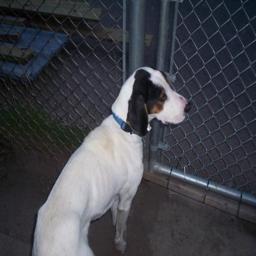
Animal: dogs